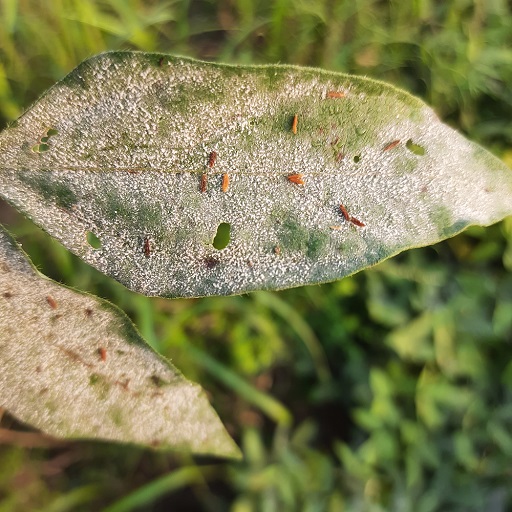
Label: Powdery Mildew